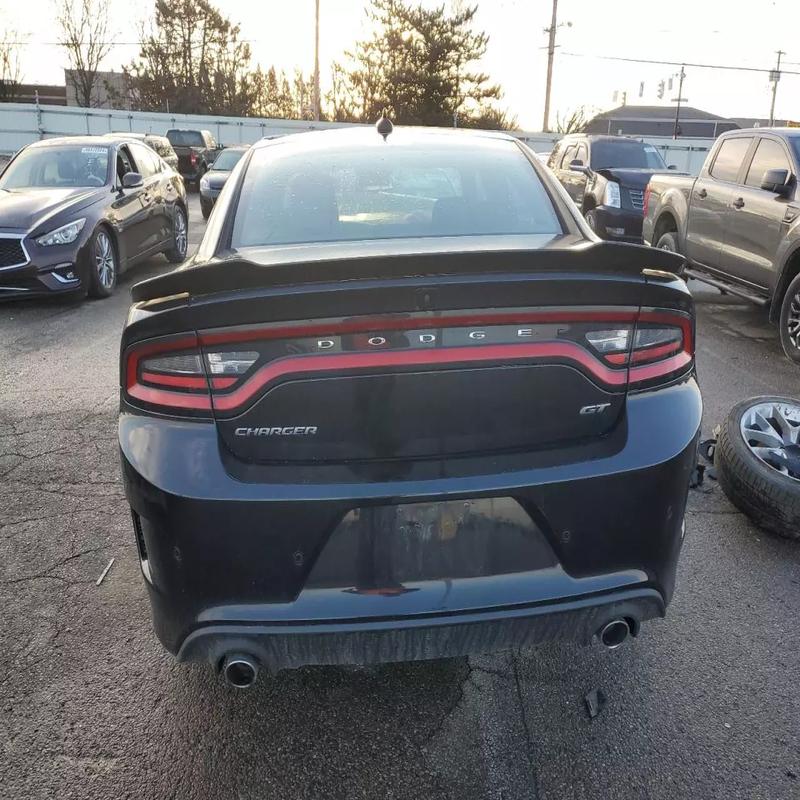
Aucun dommage détecté.
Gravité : aucun